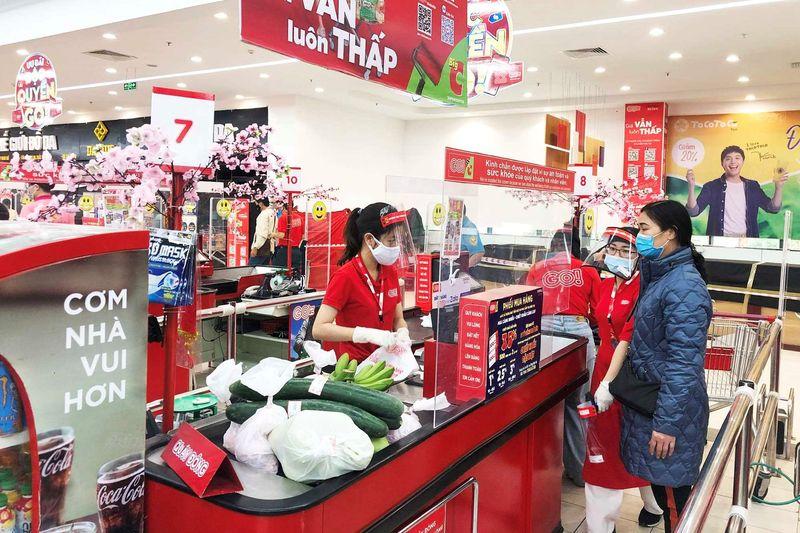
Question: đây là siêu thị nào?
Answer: siêu thị go